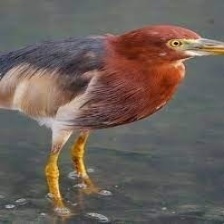
Species: CHINESE POND HERON
Scientific name: ARDEOLA BACCHUS
ImageNet parent category: little_blue_heron